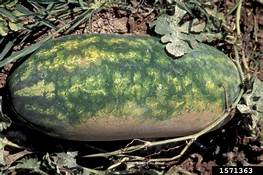
Label: watermelon